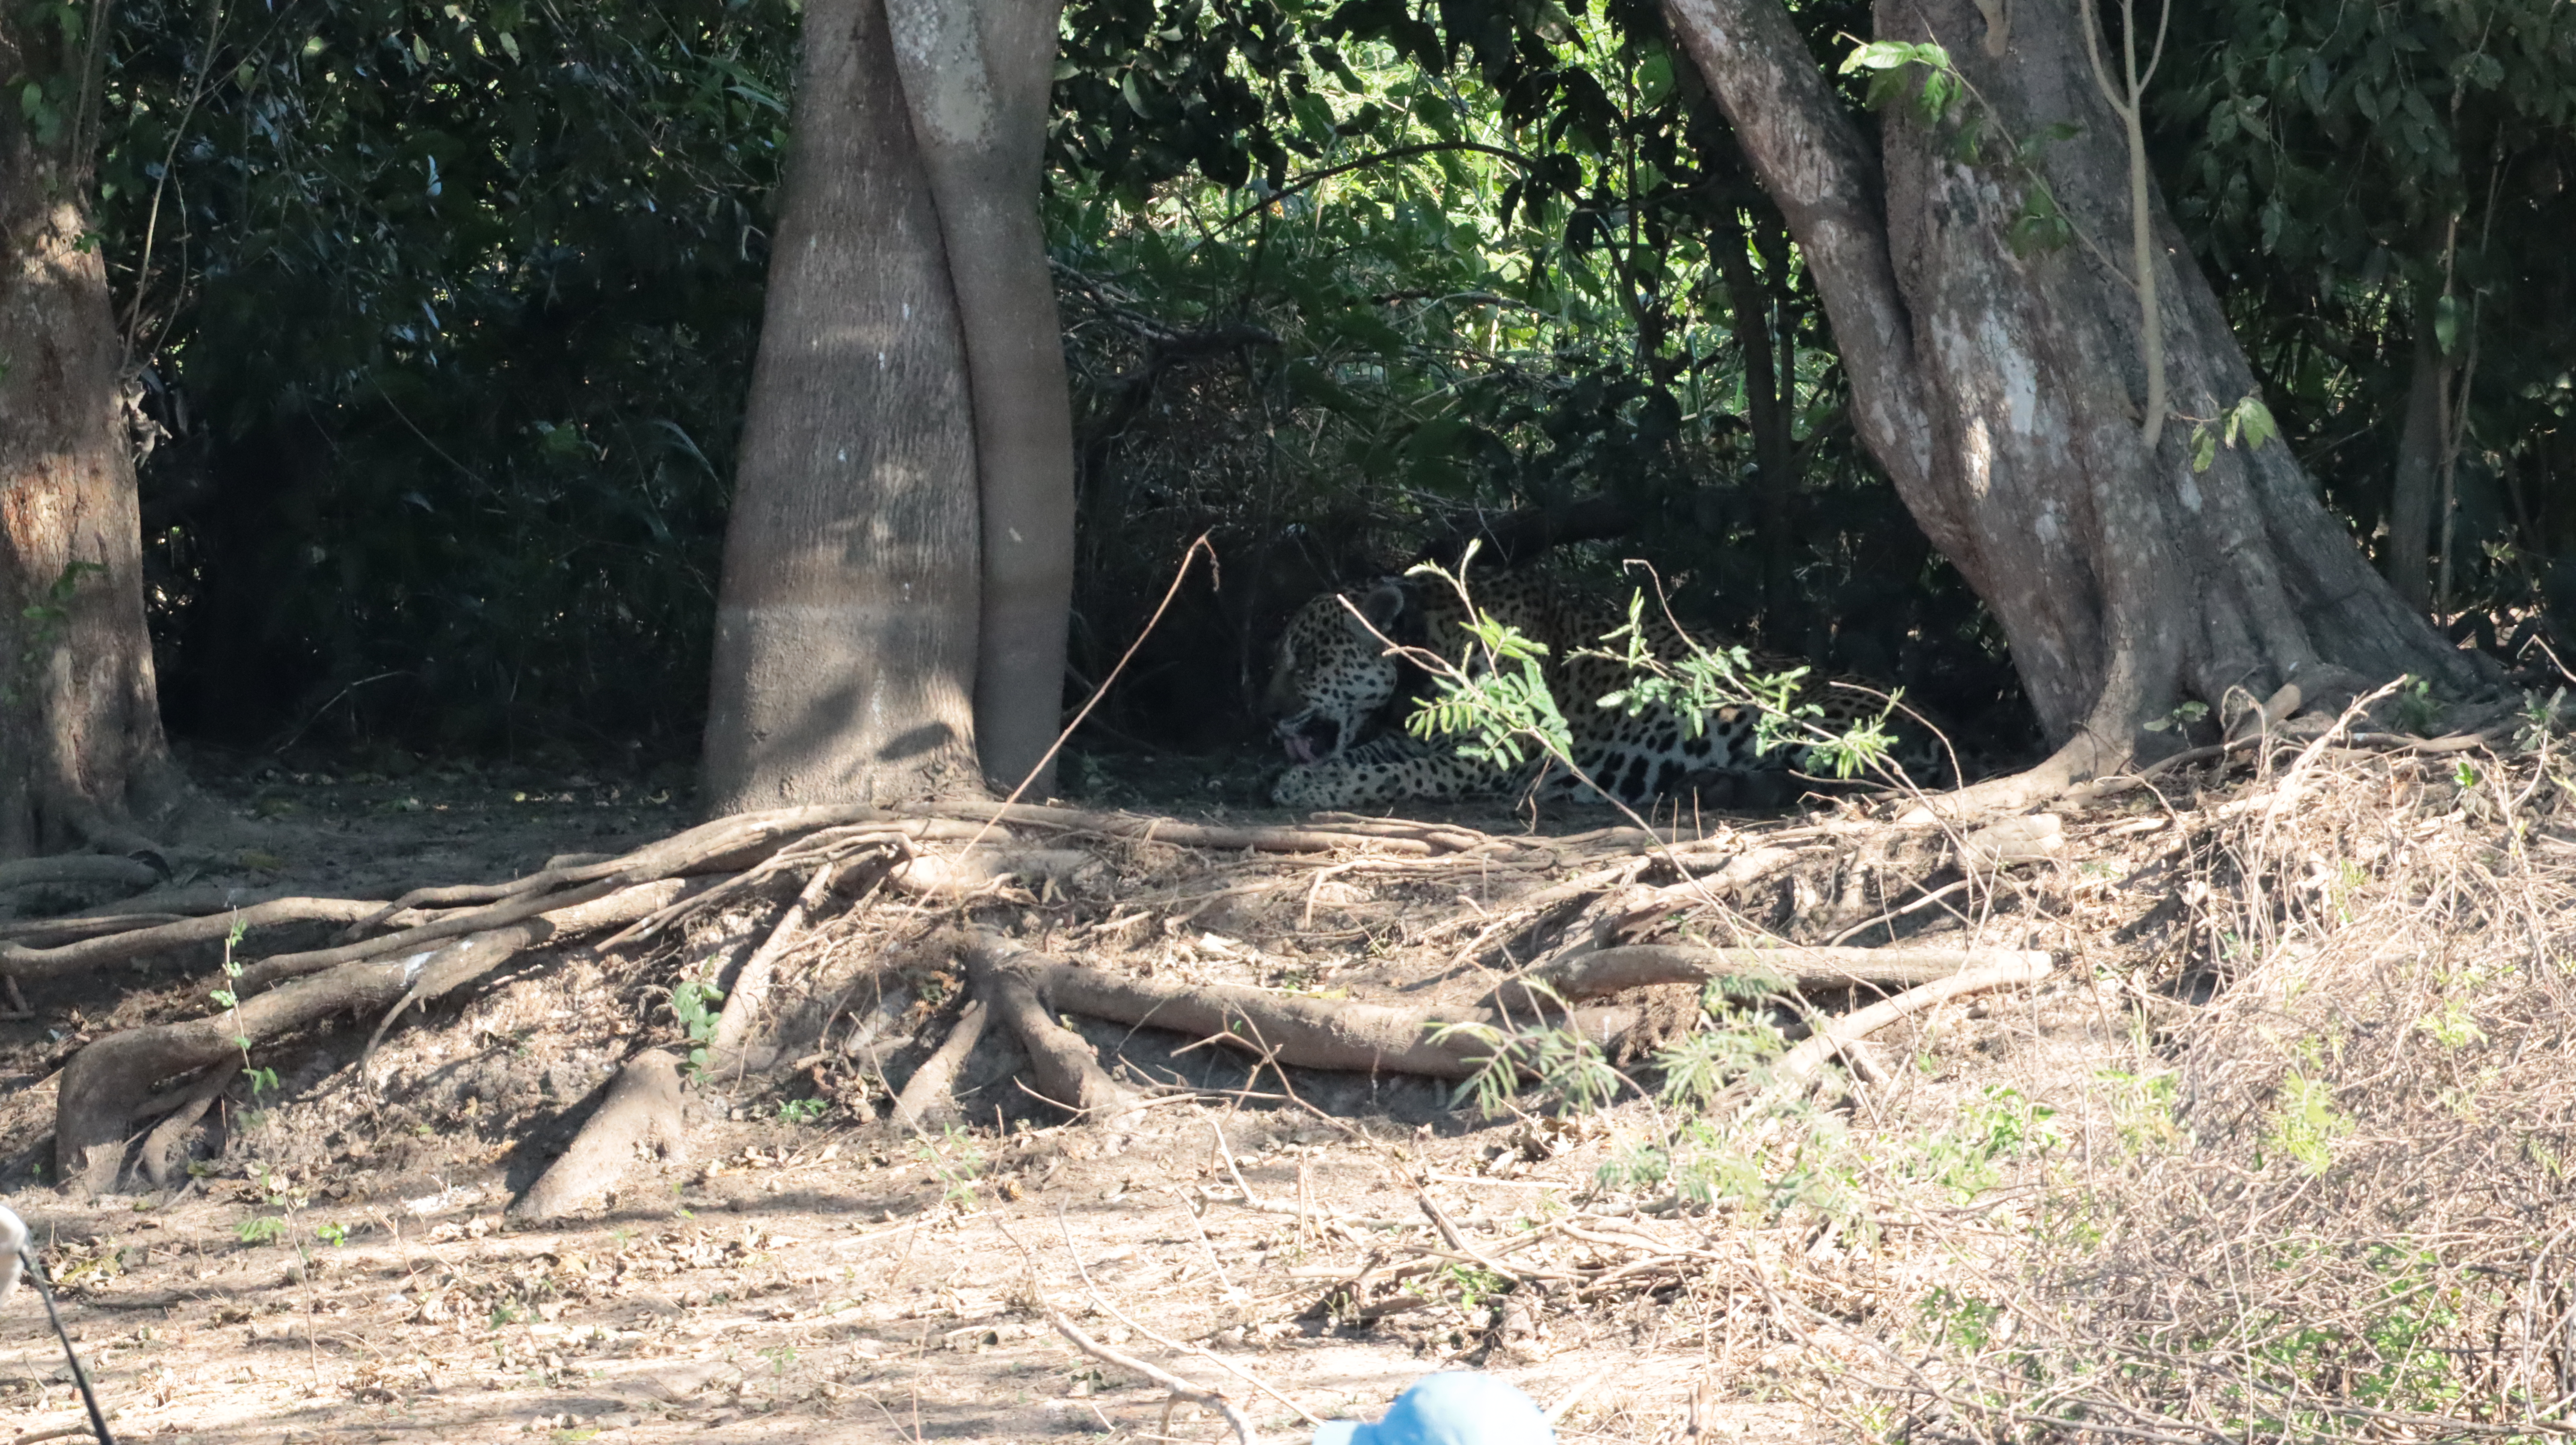
Jaguar: Ousado